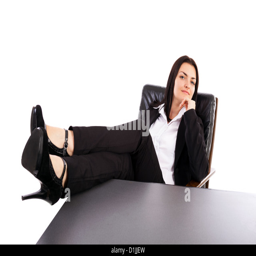
young businesswoman sitting in an armchair with legs on table